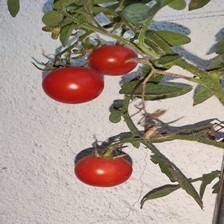
Label: tomato